Hannover 96

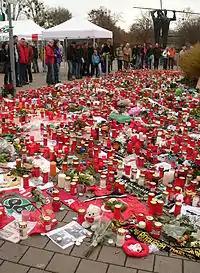
Tributes at AWD-Arena in Hannover

On 10 November 2009, at the age of 32, Hannover's first-choice goalkeeper Robert Enke died as a result of suicide after he stood in front of a regional express train at a level crossing in Eilvese, Neustadt am Rübenberge. Police confirmed a suicide note had been found, but did not publicise its details. His widow, Teresa, revealed that her husband had been suffering from depression for six years and was treated by a psychiatrist. After the death of his daughter Lara in 2006, he struggled to cope with the loss.